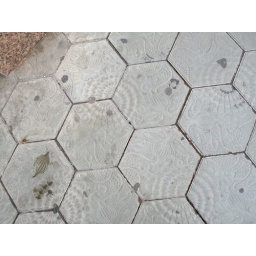
sidewalk around franco building